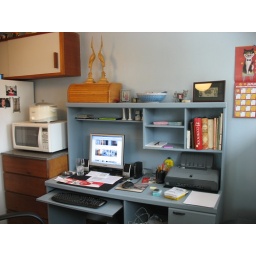
Computer desk in kitchen